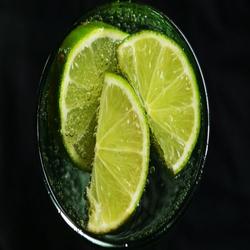
Label: Lemon